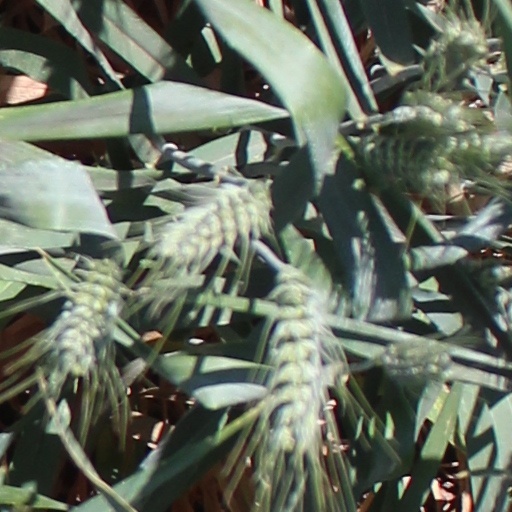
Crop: wheat